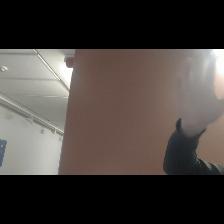
Label: Human